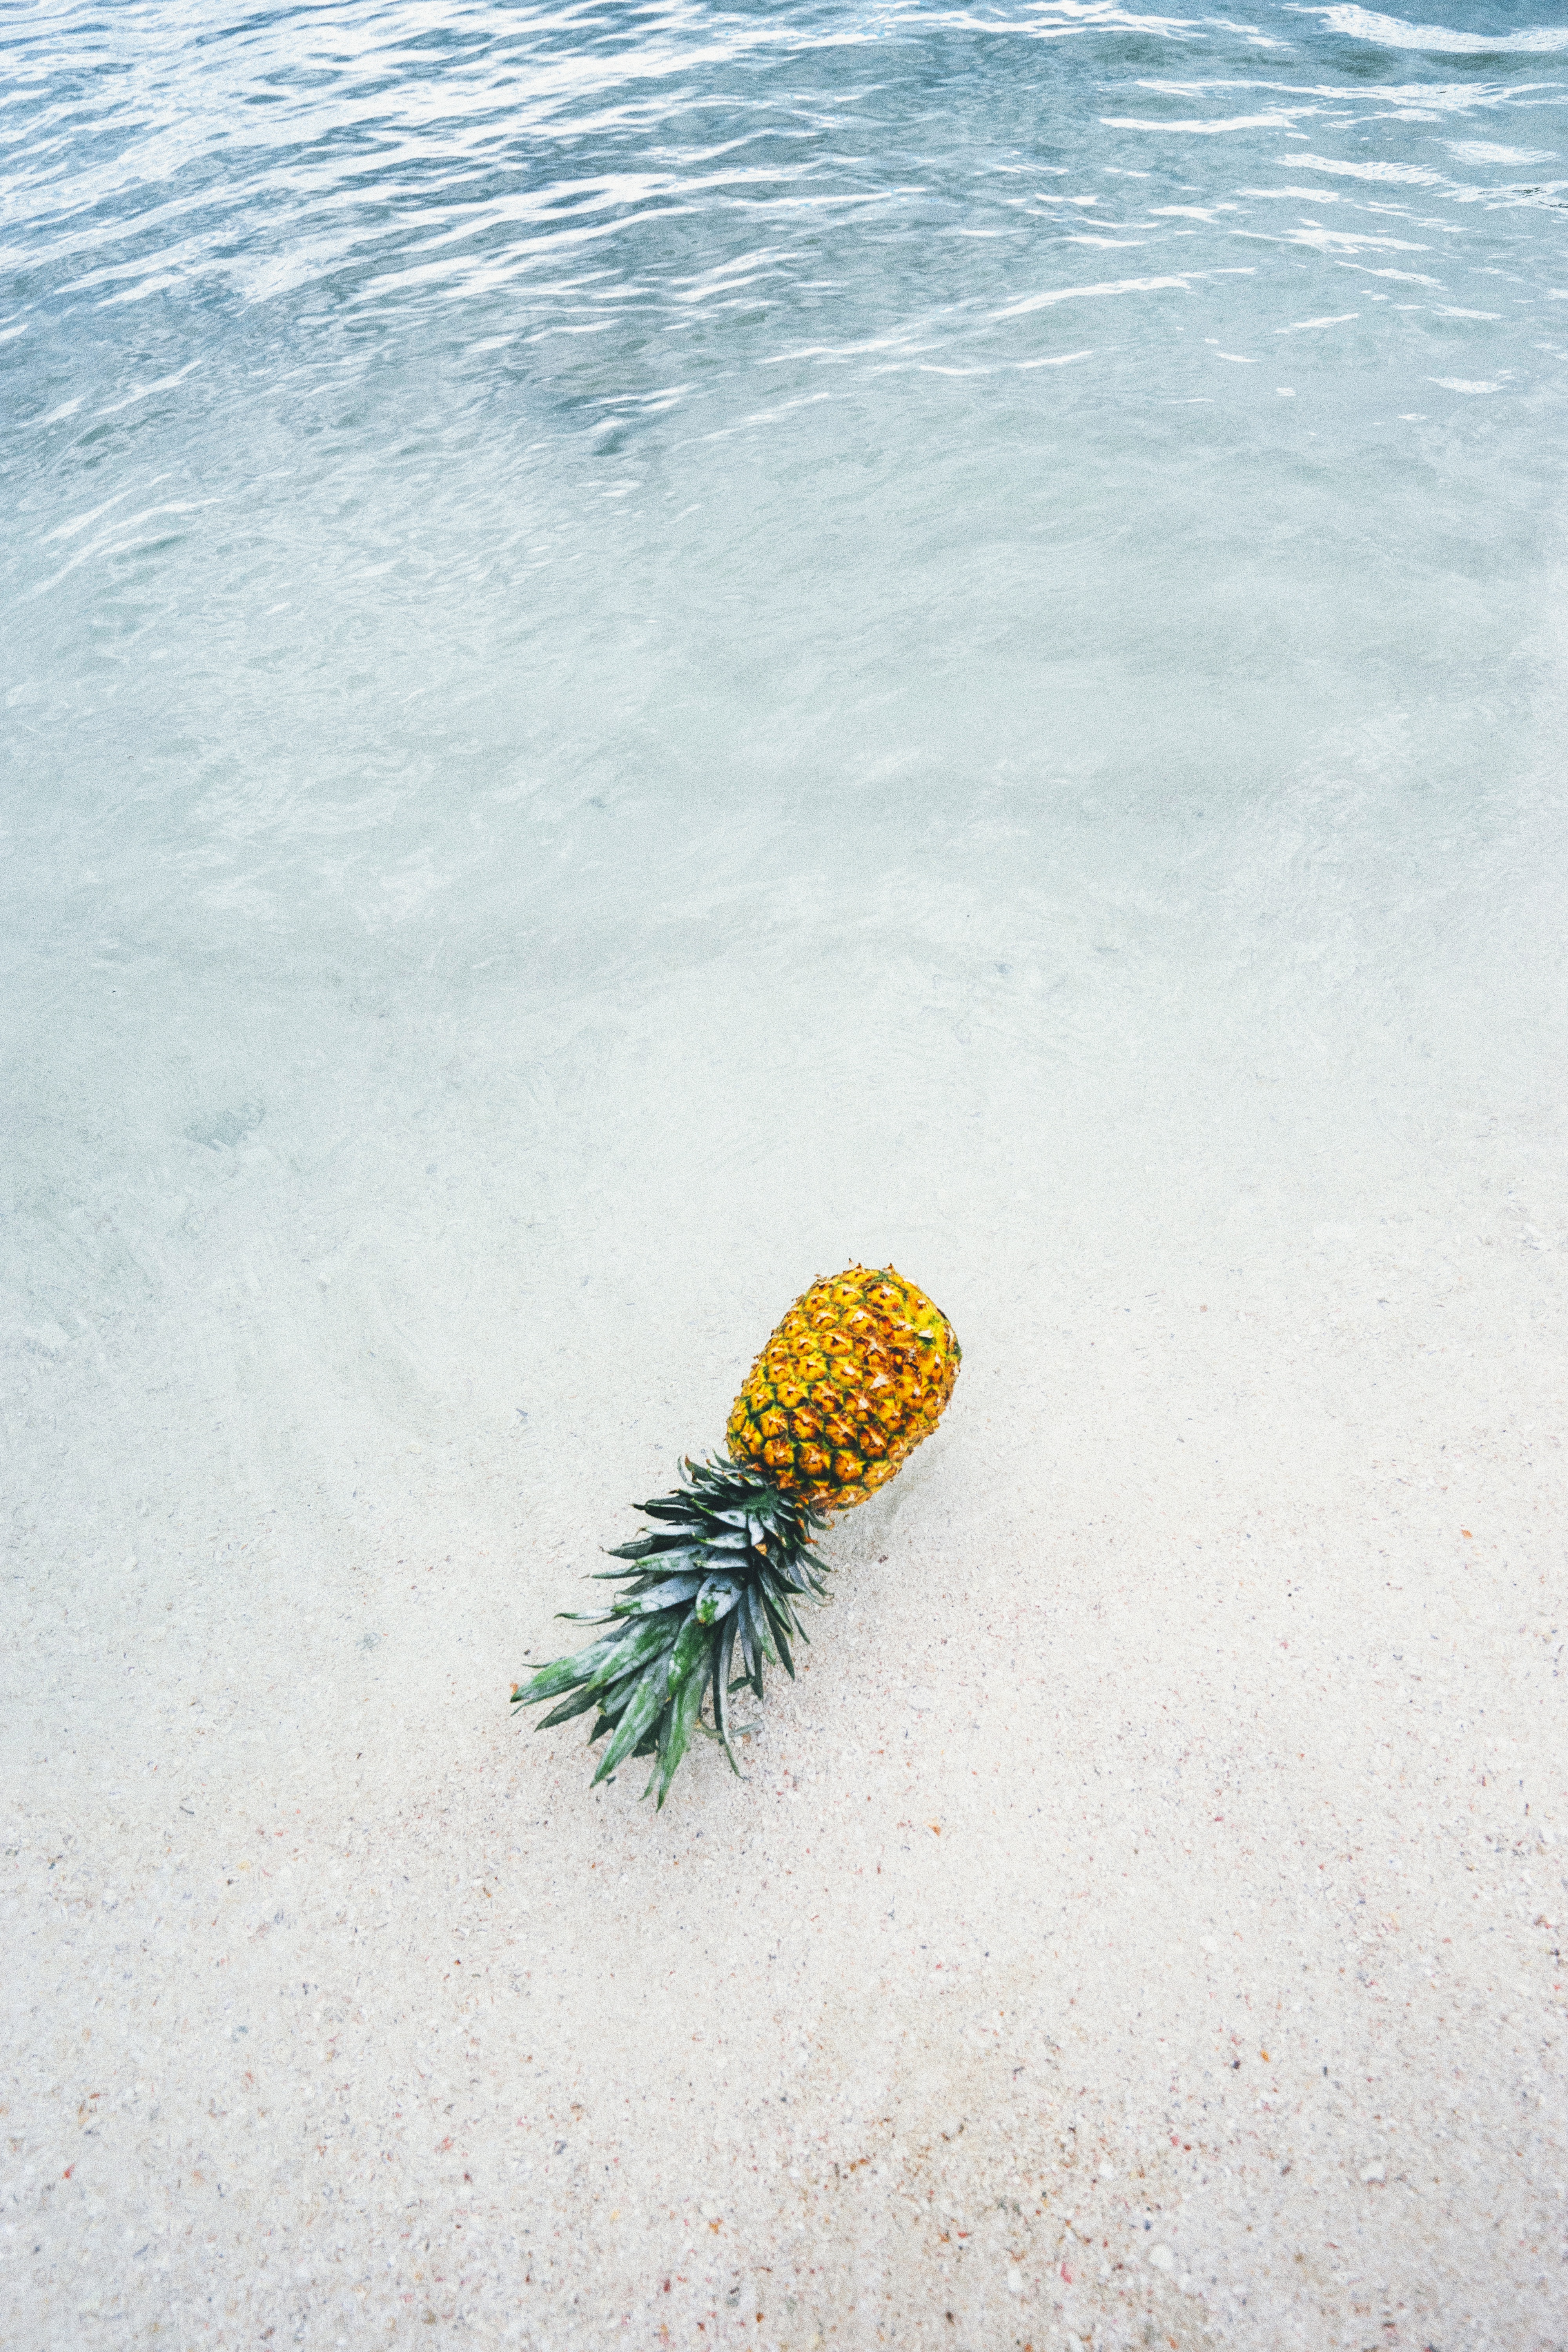
beach, sea, water, sand, rock, ocean, sunlight, leaf, shore, wave, flower, green, reflection, material, macro photography